Susanna and the Elders (Artemisia Gentileschi, Pommersfelden)

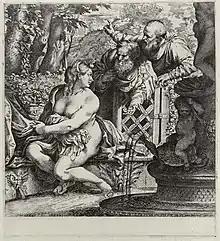
Annibale Carracci, "Susanna and the Elders"

Gentileschi's painting has been compared to that of other artists who used the same subject, but were male. Gentileschi's Susanna sits uncomfortably, a twist to her body showing her distress, unlike many depictions that fail to reveal any discomfort. A common comparison is made with Annibale Carracci’s version of "Susanna and the Elders". Gentileschi's Susanna is both uncomfortable and more feminine than Carracci's Susanna, whose body appears more anatomically masculine yet is portrayed in a more eroticized position, as if receptive to the two elders' attention. Rather than depicting the typical body type of previous paintings of Susanna, Gentileschi chose a more classical style for Susanna's body, which elevates her nudity in a more heroic sense. The setting of this scene in a stone enclosure further represents a departure from the typical garden setting used in previous depictions by other artists. Gentileschi's vertical composition also spreads the two elders at the top as a dark element hovering over the scene, creating a feeling of malevolent pressure imposed on Susanna.